Walker Air Force Base

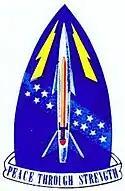
Emblem of the 579th Strategic Missile Squadron

In 1960, Atlas missile silos were constructed around the Roswell area. Reportedly, the first Atlas missile to arrive in Roswell received a welcoming parade. On 2 January 1961, the 579th Strategic Missile Squadron was activated as part of the 6 BW at Walker. New Mexico's Governor Mecham gave the keynote speech at a Site 10 ceremony held on 31 October 1961, in which the first missile site was turned over to the Air Force.